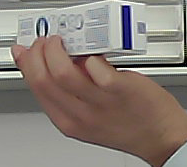
Product: sensodyne_toothpaste